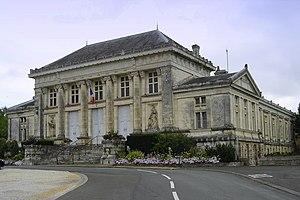
Extérieur du palais de justice de Baugé (Maine-et-Loire, France). This building is inscrit au titre des Monuments Historiques. It is indexed in the Base Mérimée, a database of architectural heritage maintained by the French Ministry of Culture,
Le palais de justice de Baugé est un palais de justice situé dans le bourg de Baugé, sur la commune de Baugé-en-Anjou, en France.
La Chambre bleue est un film français réalisé par Mathieu Amalric et sorti le 16 mai 2014. Il s'agit d'une adaptation du roman La Chambre bleue de Georges Simenon. Le film a été sélectionné au Festival de Cannes 2014 dans la section Un certain regard.